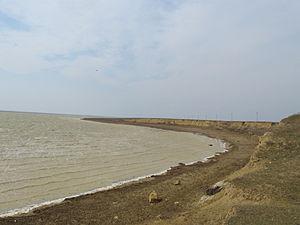
Le Manytch est une rivière russe d'une longueur de 219 km qui coule dans la dépression de Kouma-Manytch. Il est un affluent du fleuve le Don.